2012–2015 unrest in Romania

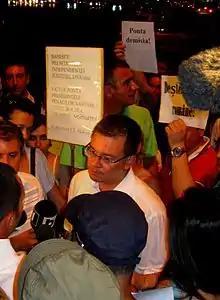
Mihai Răzvan Ungureanu at a protest in Victory Square on 6 July

The protests started with a 3,000-large demonstration in Târgu Mureș on 12 January, as a sign of solidarity with Raed Arafat. In the following weeks, protests spread to other sixty Romanian cities and dozens of cities in the Romanian diaspora. In Bucharest, the largest protest took place on 19 January, when up to 20,000 people expressed their disagreements with Băsescu regime. Several days, Bucharest faced widespread rioting and acts of vandalism. Thousands of policemen and gendarmes were deployed on the streets to confront angry demonstrators that stoned the vehicles of the law enforcers, vandalized shops and burned cars. Riot police used tear gas and flares to repel demonstrators who blocked traffic in the center of Bucharest. According to the Gendarmerie, destructions were caused by football ultras infiltrated among peaceful demonstrators. During these days of turmoil, several protesters entered the Romanian Television headquarters to blame the broadcaster for censorship. Official figures indicated over 60 injuries during clashes between police and protesters, while up to 283 arrests were made. Several journalists were injured while transmitting live the events. South East Europe Media Organisation, a NGO that has its headquarters in Vienna, expressed concern about the level of violence against reporters who covered the protests.